Holyoke Community College

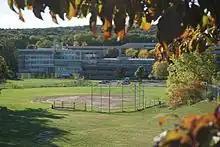
HCC's main campus, sitting at the edge of the municipal watershed for the Holyoke Water Works, the area to the west of campus is entirely forested

Following a devastating fire that destroyed the then-refurbished college building (the former Alderman Holyoke High School), the yellow bricks from the former facility were sold off to raise funds for an independent charitable corporation, created by Mayor William S. Taupier. This charity, known as the Friends of Holyoke Community College, was initially founded for the purpose of conducting fundraising to construct new facilities. The idea of rebuilding such a school in Holyoke was left in doubt by the state but after hundreds of letters and phone calls from residents to Governor Volpe, funding was granted for an entirely new campus in the Homestead Avenue neighborhood. The Friends of Holyoke Community College would be renamed the Holyoke Community College Foundation in 1985, a separate 501(c)(3) nonprofit organization which fundraises to supplement state appropriations to the college through benefactor scholarships, educational grants, and the annually-awarded Elaine Marieb Faculty Chair for Teaching Excellence. As of 2018, the foundation presided over the largest endowment of any community college foundation in the Commonwealth.